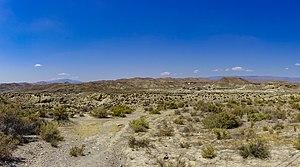
Un lieu de tournage est un endroit où une partie ou la totalité d'un film ou d'une série télévisée est produite, en plus ou au lieu d'utiliser des décors construits sur un backlot ou un plateau de tournage d'un studio de cinéma. Dans le cinéma, un lieu de tournage est tout endroit où une équipe de tournage filmera des acteurs et enregistrera leur dialogue. Un emplacement où le dialogue n'est pas enregistré peut être considéré un site de photographie et être utilisé par une seconde équipe.
Le désert de Tabernas est un désert situé en Espagne dans la province d'Almería, environ 30 kilomètres au nord de la capitale Almería, dans la municipalité de Tabernas. Il est protégé comme une région sauvage depuis 1989, et s'étend sur 280 kilomètres carrés.